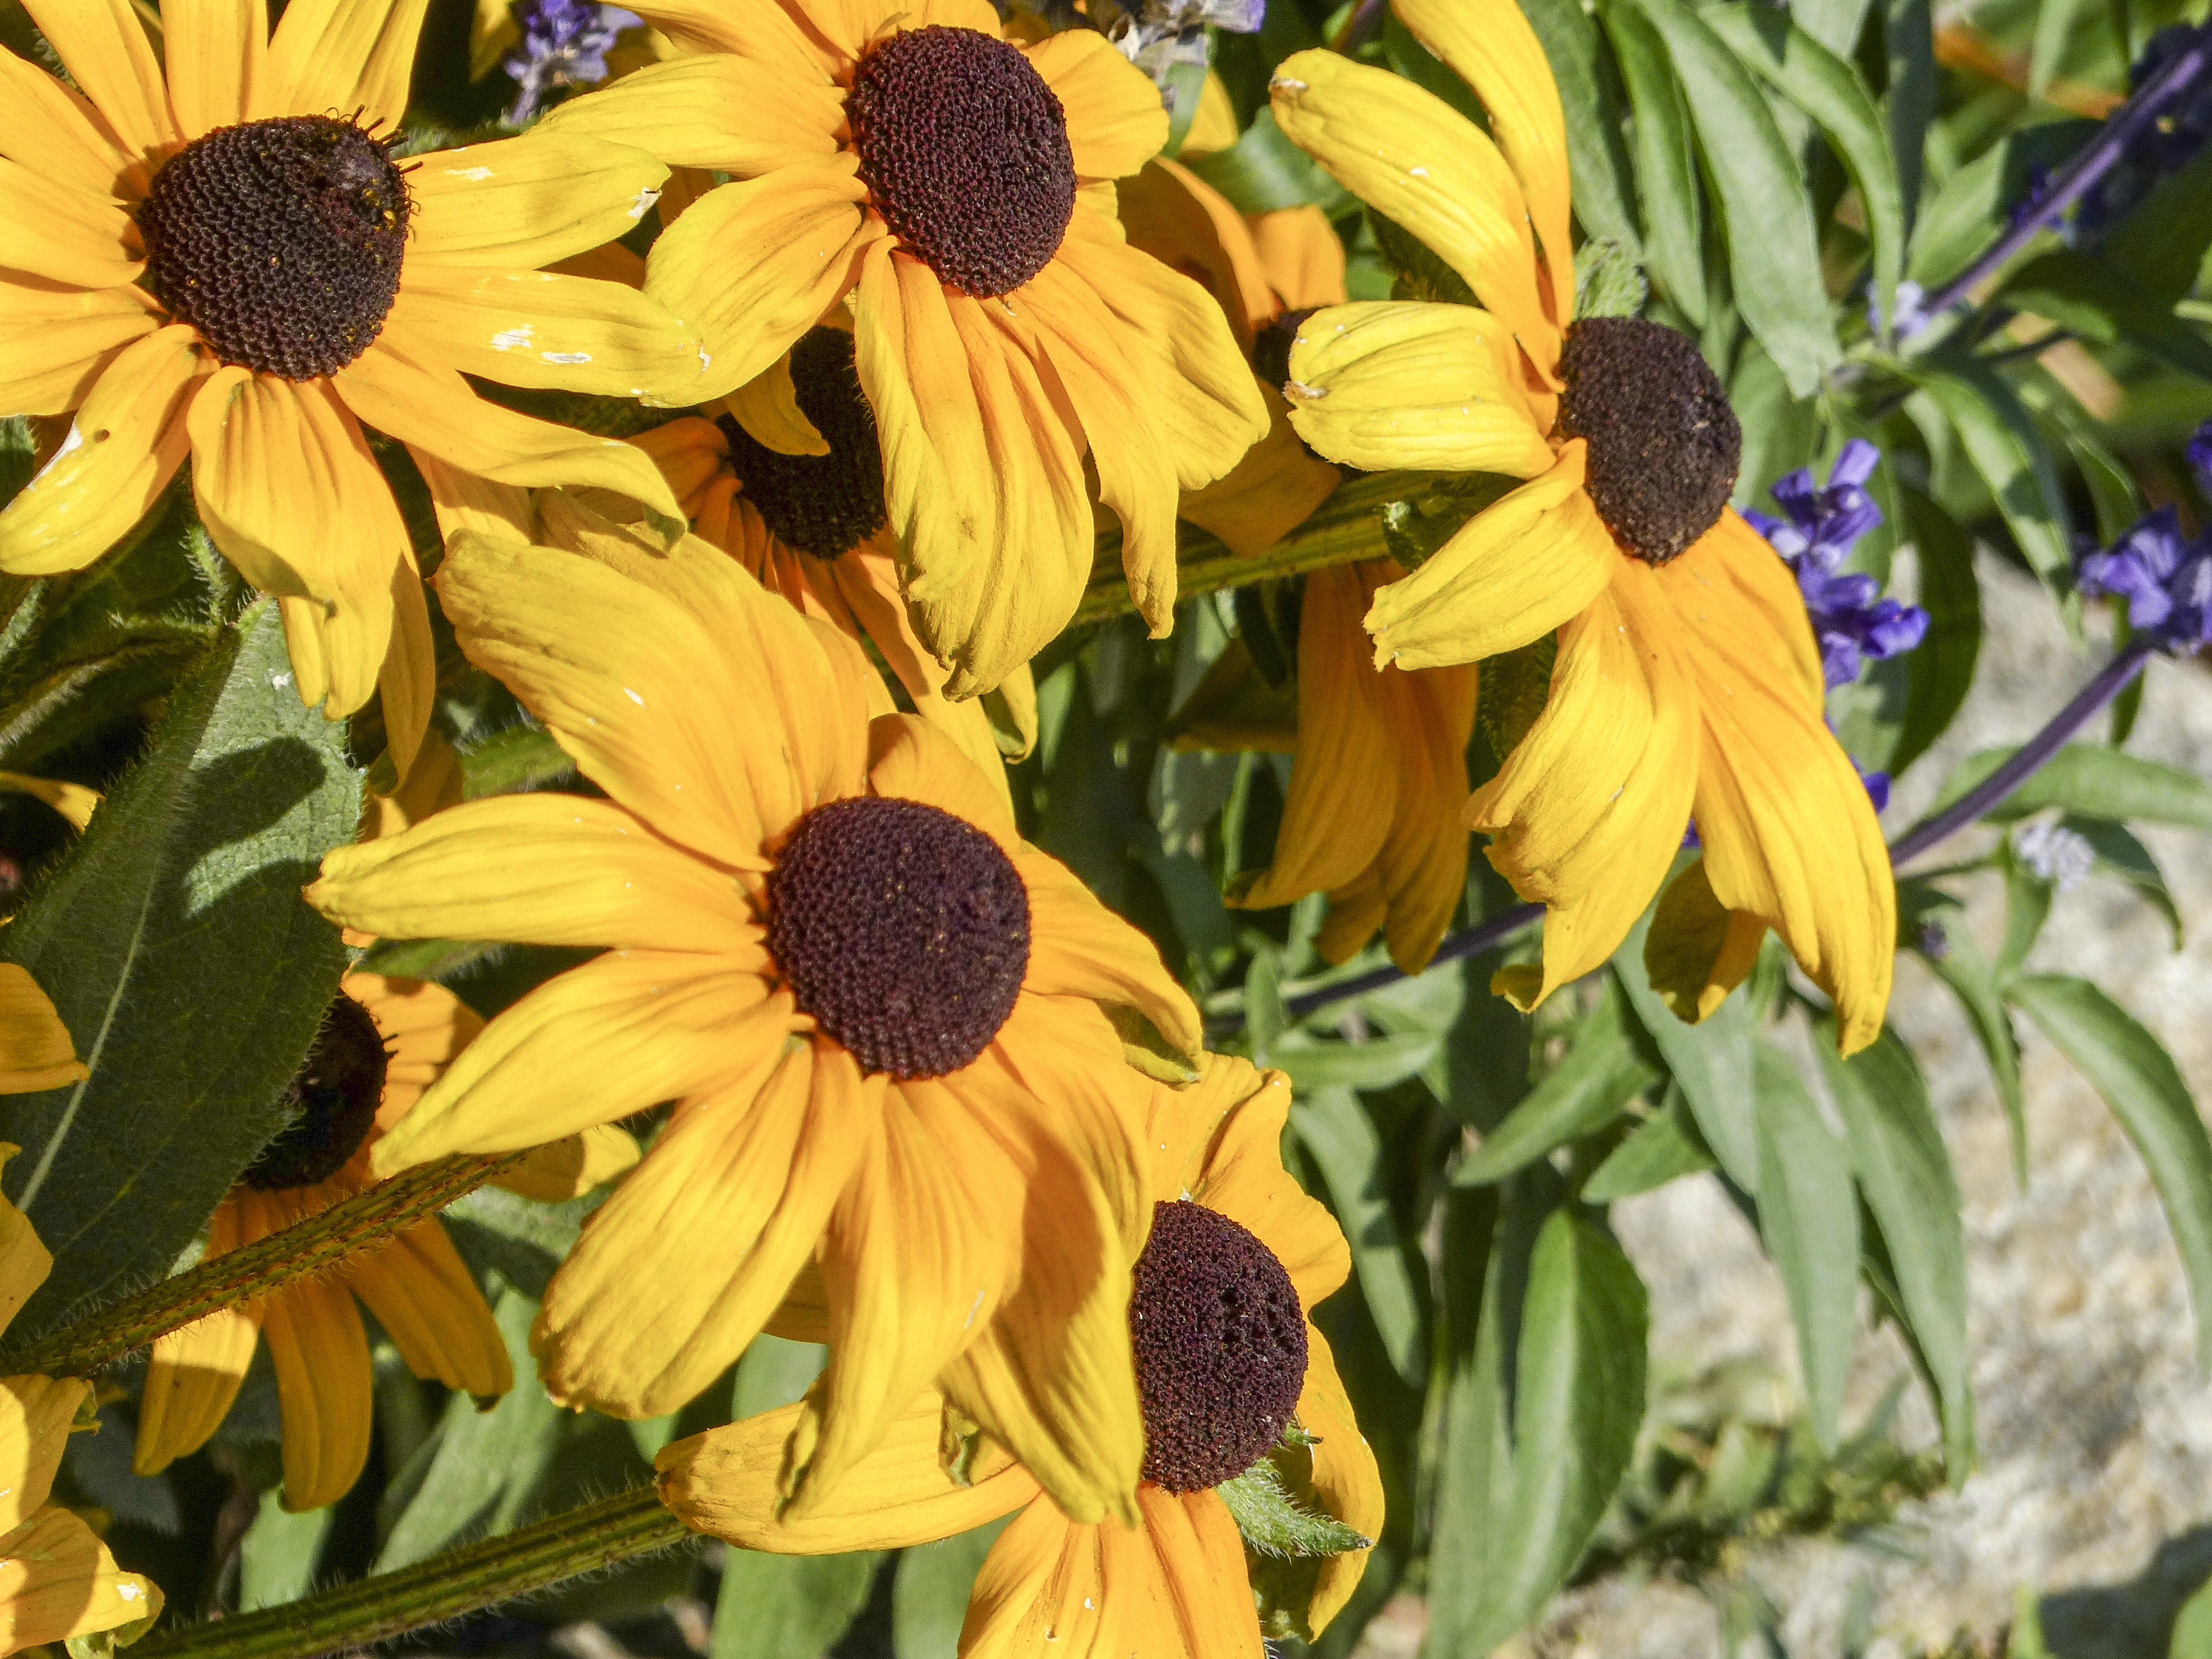
nature, blossom, plant, flower, petal, bloom, summer, decoration, macro, natural, botany, blooming, yellow, garden, flora, sunflower, wildflower, close up, gardening, coneflower, flowering plant, daisy family, cone flower, sunflower seed, land plant